Es spricht der Unweisen Mund wohl

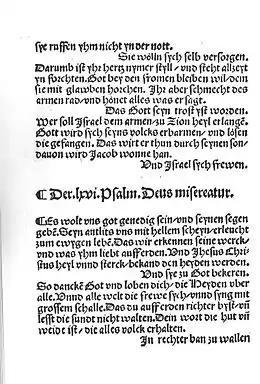
"Der XIII. Psalm. "", p. 2, "Erfurt Enchiridion", 1524

"" ("The mouth of fools doth God confess") is a Lutheran hymn of 1524, with words written by Martin Luther in 1523, paraphrasing Psalm 14. It was published as one of eight songs in 1524 in the first Lutheran hymnal, the "Achtliederbuch". It was also published later that year in the "Erfurt Enchiridion". It has appeared in many hymnals, both in German and in translation. The text inspired vocal and organ music by composers such as Johann Pachelbel.